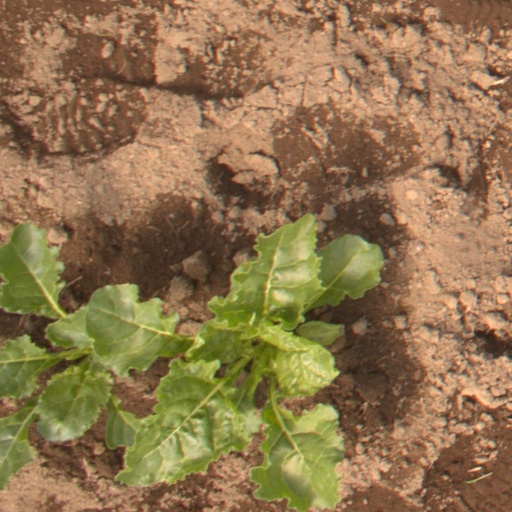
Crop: sugar beet